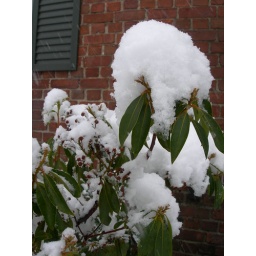
Snow on a plant at my house in Atlantic Hights in Portsmouth, NH on 01-23-2006